Galaga Legions DX

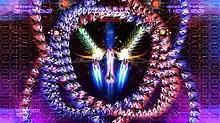
Xbox 360 version screenshot.

Gameplay of "Legions DX" has been compared to similar twin-stick shooters such as "". In each wave, players must destroy large formations of constantly-moving enemies while avoiding collision with them or opposing projectiles. If the Blowneedle is about to collide with an enemy or shot, a slowdown effect is applied that gives players a chance to escape before dying. The objective is to clear each section as quickly as possible, with bonus points awarded for destroying enemies under a par time. Enemies fly in pre-determined patterns, indicated by blue neon lines drawn across the screen. Most formations feature large, orbular ships that explode when shot, which can be used to cause chain reactions and easily wipe out larger enemies. The Blowneedle is equipped with two satellites, which can either be pointed in any direction or fixated to the side of the player. Flying closer to enemy formations enables "Focus Fire", which increases the Blowneedle's movement and shooting speed. Destroying circular Black Hole Bombs sucks in all on-screen enemies, who join the player's side and provide additional firepower.